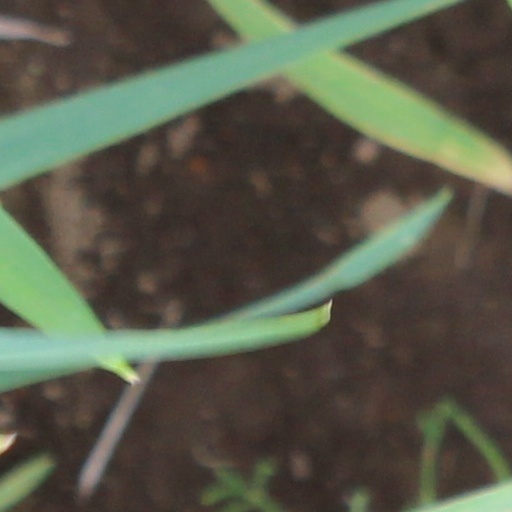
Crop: wheat